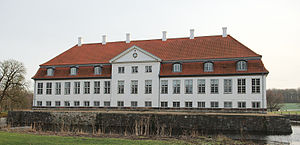
Hverringe
Hverringe Gods bagside 2012
Hverringe sædegård (bagside)
Hverringe er en gammel sædegård, som nævnes første gang i 1350. Gården ligger i Viby Sogn, Bjerge Herred, Kerteminde Kommune. Hovedbygningen er opført i 1790.